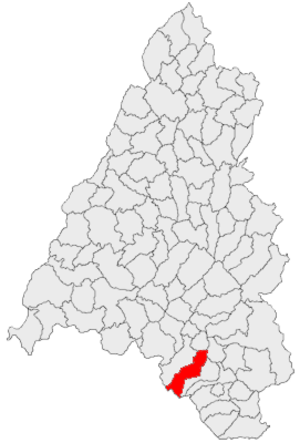
Tărcaia, est une commune roumaine du județ de Bihor, en Transylvanie, dans la région historique de la Crișana et dans la région de développement Nord-Ouest.